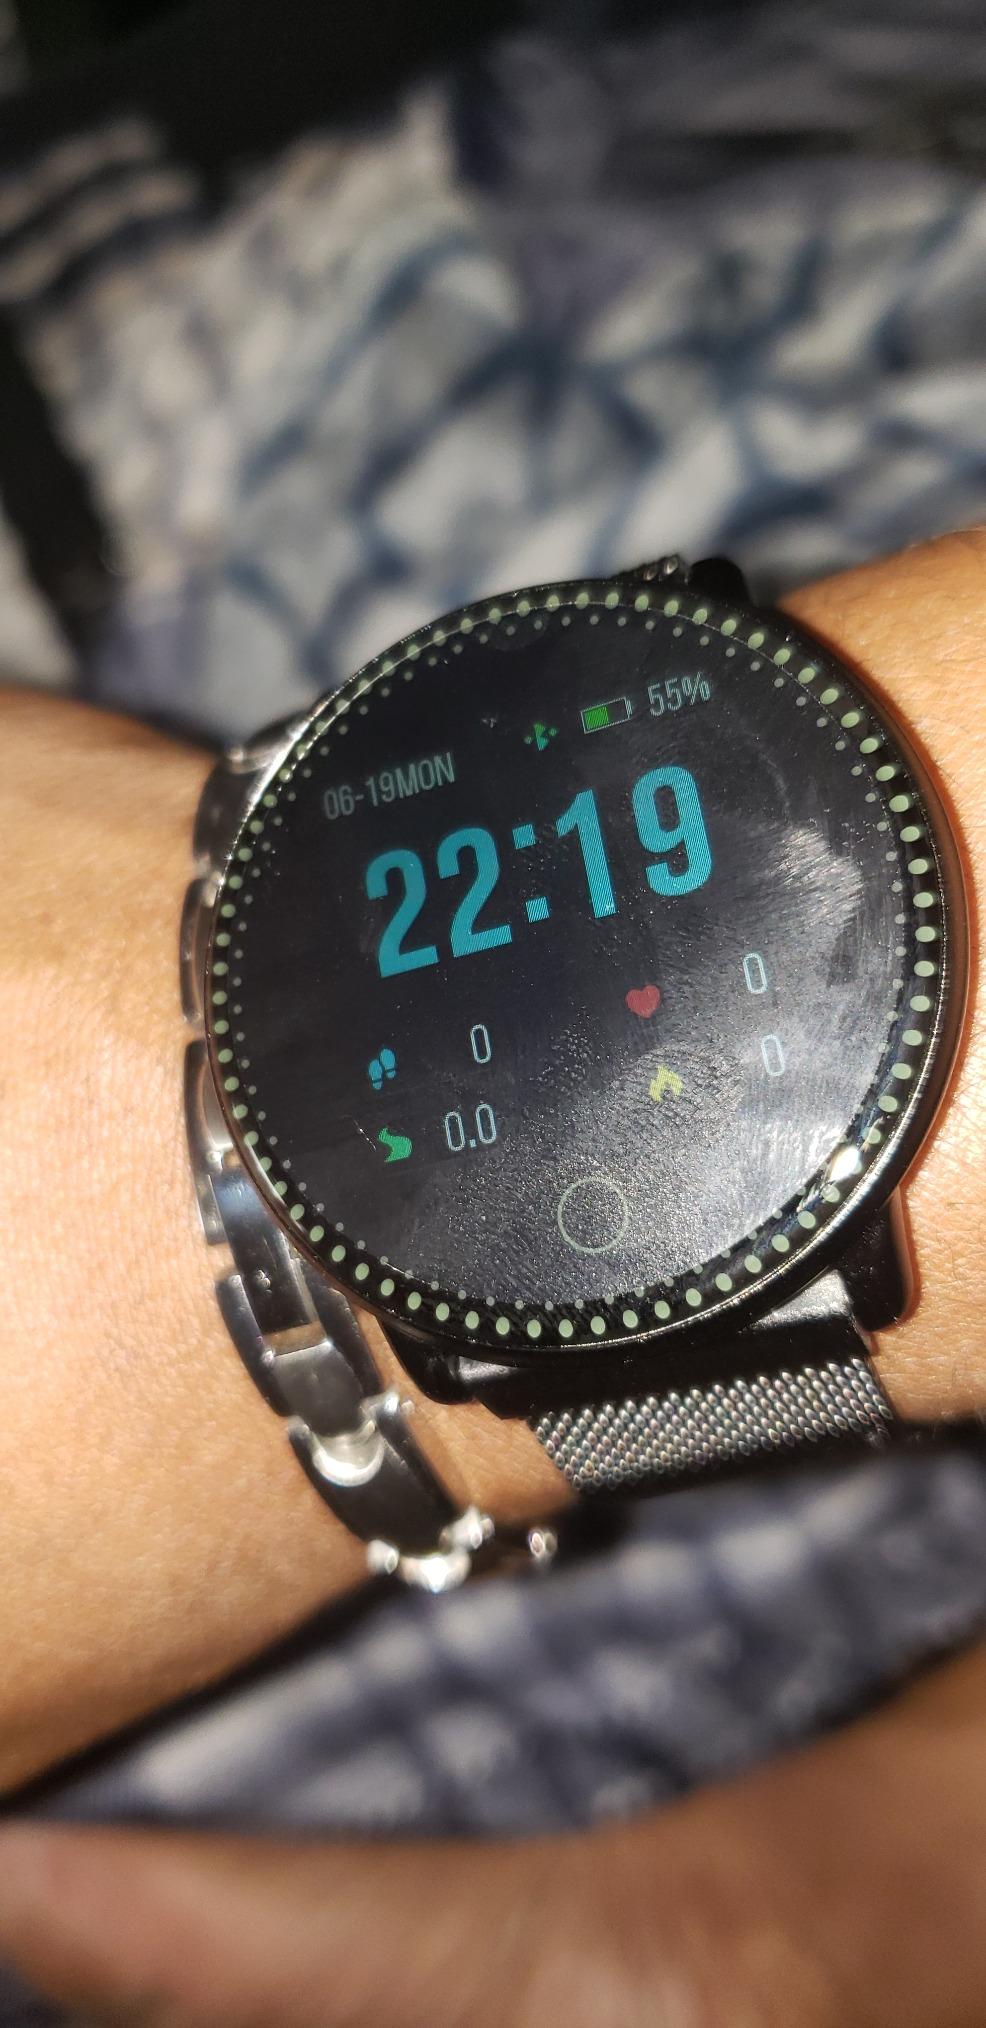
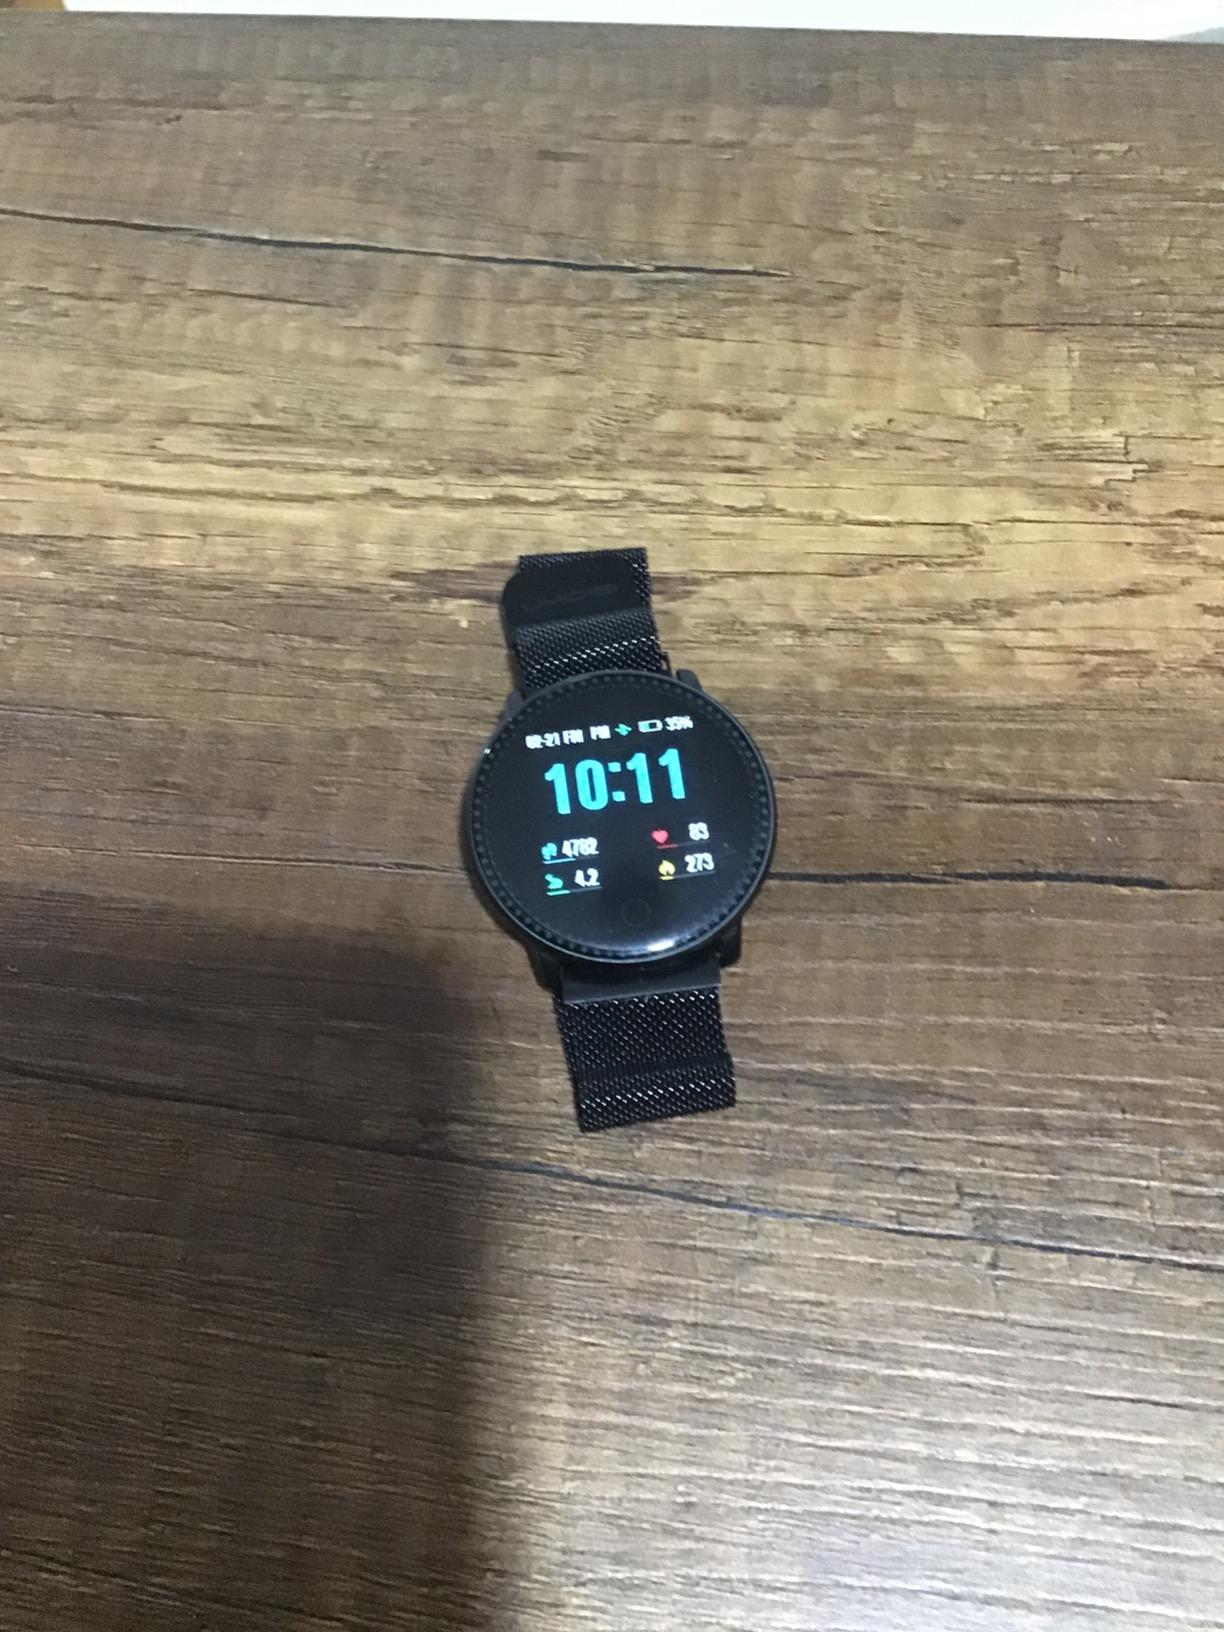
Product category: smartwatch
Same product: yes